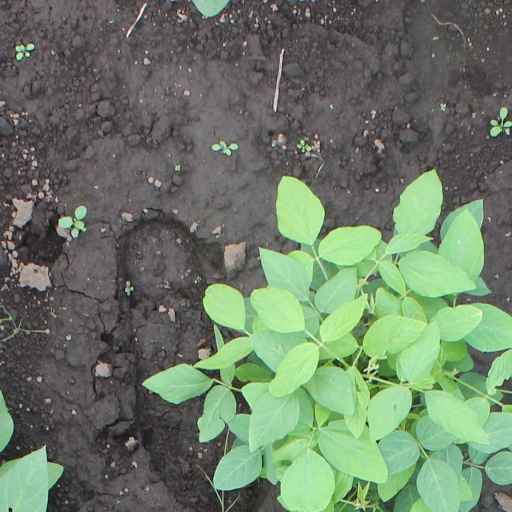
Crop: soybean